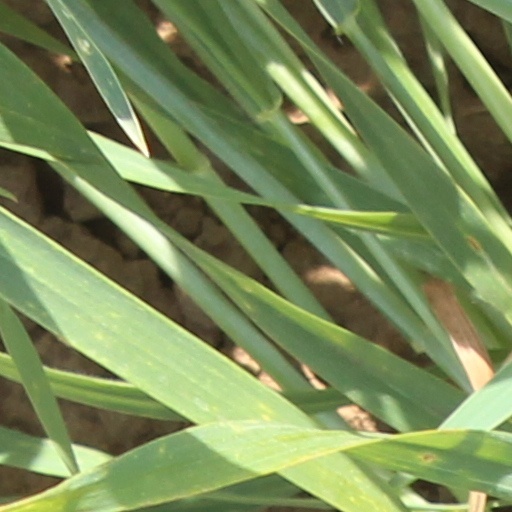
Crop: wheat